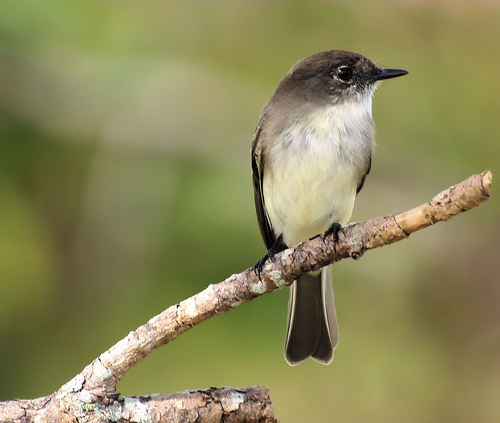
this bird has a yellowish belly and neck with a dark gray crest, nape, and wing.
a small bird with a long flat bill and aw white breast and a black and grey taila small sized bird that has a cream belly and a short pointed bill
this is a small, brown bird with white on the breast and throat.
this bird is black and white in color with a sharp black beak, and black eye rings.
this bird has wings that are black and has a white belly
this bird is white with black and has a long, pointy beak.
small perching bird with a white/light yellow belly and breast and a dark gray head and back.
this bird has a brown crown, brown primaries, and a white belly.
this bird has a dark brown crown with a white eyering and dark bill.
Species: Least Flycatcher